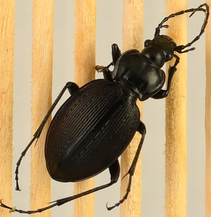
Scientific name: Pterostichus lachrymosus
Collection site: Mountain Lake Biological Station NEON (MLBS), plot MLBS_009